FA Amateur Cup

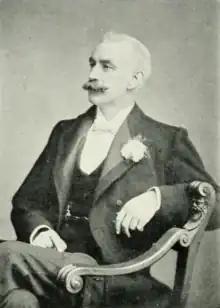
N.L. Jackson of Corinthian F.C. was a prime mover in the creation of the Amateur Cup.

Following the legalisation of professionalism within football, professional teams quickly came to dominate the sport's main national knock-out tournament, the FA Cup. In response to this, the committee of the country's oldest club, Sheffield F.C., suggested in 1892 the organisation of a separate national cup solely for amateur teams, and even offered to pay for the trophy itself. The Football Association (the FA) declined the club's offer, but a year later decided to organise just such a competition. N. L. Jackson of Corinthian F.C. was appointed chairman of the Amateur Cup sub-committee and arranged for the purchase of a trophy valued at £30.00, and the first tournament took place during the 1893–94 season. The entrants included 12 clubs representing the old boys of leading public schools, and Old Carthusians, the team for former pupils of Charterhouse School, won the first final, defeating Casuals. The old boy teams competed in the Amateur Cup until 1902, when disputes with the FA led to the formation of the Arthur Dunn Cup, a dedicated competition for such teams.